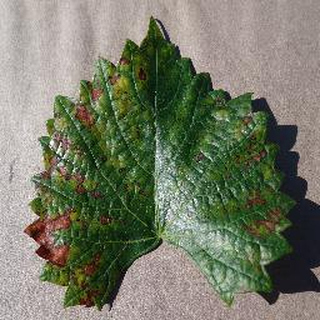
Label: grape_esca_black_measles